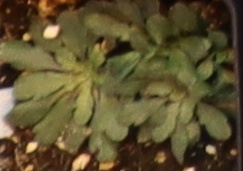
Label: Horseweed